Chinoiserie

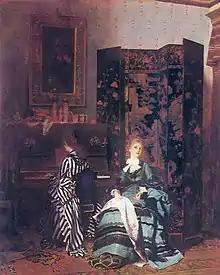
Depiction of a Chinese folding screen as interior decoration in the oil painting "Chopin" (1873) by Albert von Keller

Though usually understood as a European style, chinoiserie was a global phenomenon. Local versions of chinoiserie were developed in India, Japan, Iran, and particularly Latin America. Through the Manila galleon trade, Spanish traders brought large amounts of Chinese porcelain, lacquer, textiles, and spices from Chinese merchants based in Manila to New Spanish markets in Acapulco, Panama, and Lima. Those products then inspired local artists and artisans such as ceramicists making Talavera pottery at Puebla de Los Angeles.